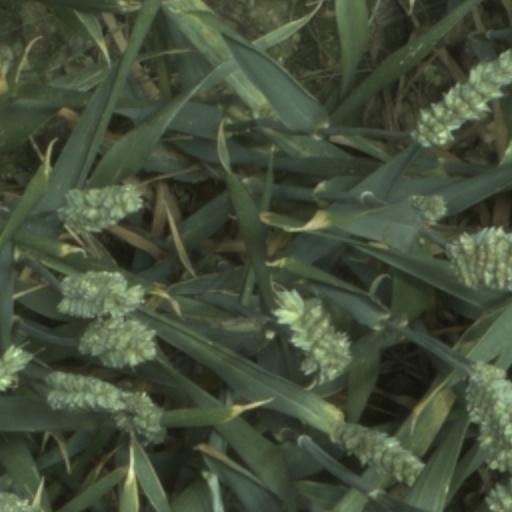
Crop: wheat